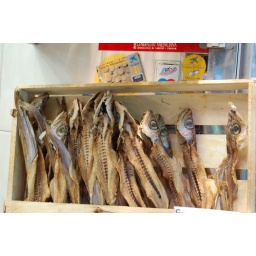
More fish in a box